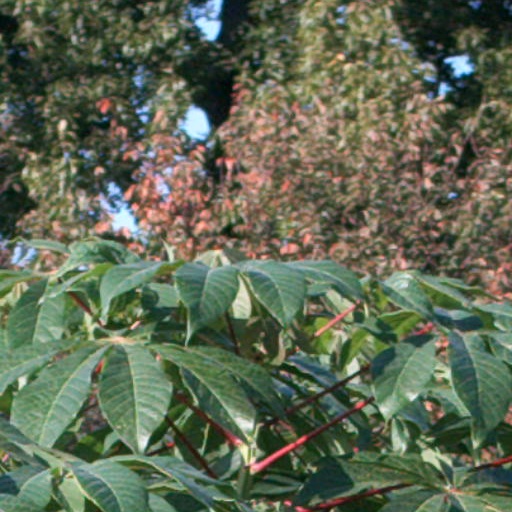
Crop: cassava